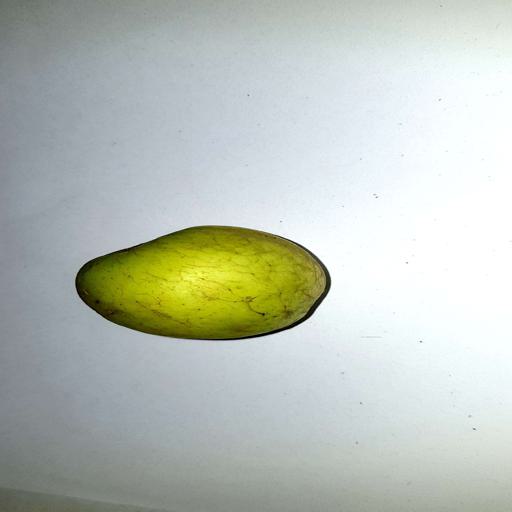
Label: healthy